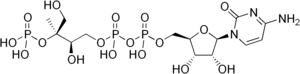
Le 4-diphosphocytidyl-2-C-méthyl-D-érythritol-2-phosphate, ou 4-cytidine-diphosphate-2-C-méthyl-D-érythritol-2-phosphate, est un intermédiaire de la voie du méthylérythritol phosphate de biosynthèse des isoprénoïdes.